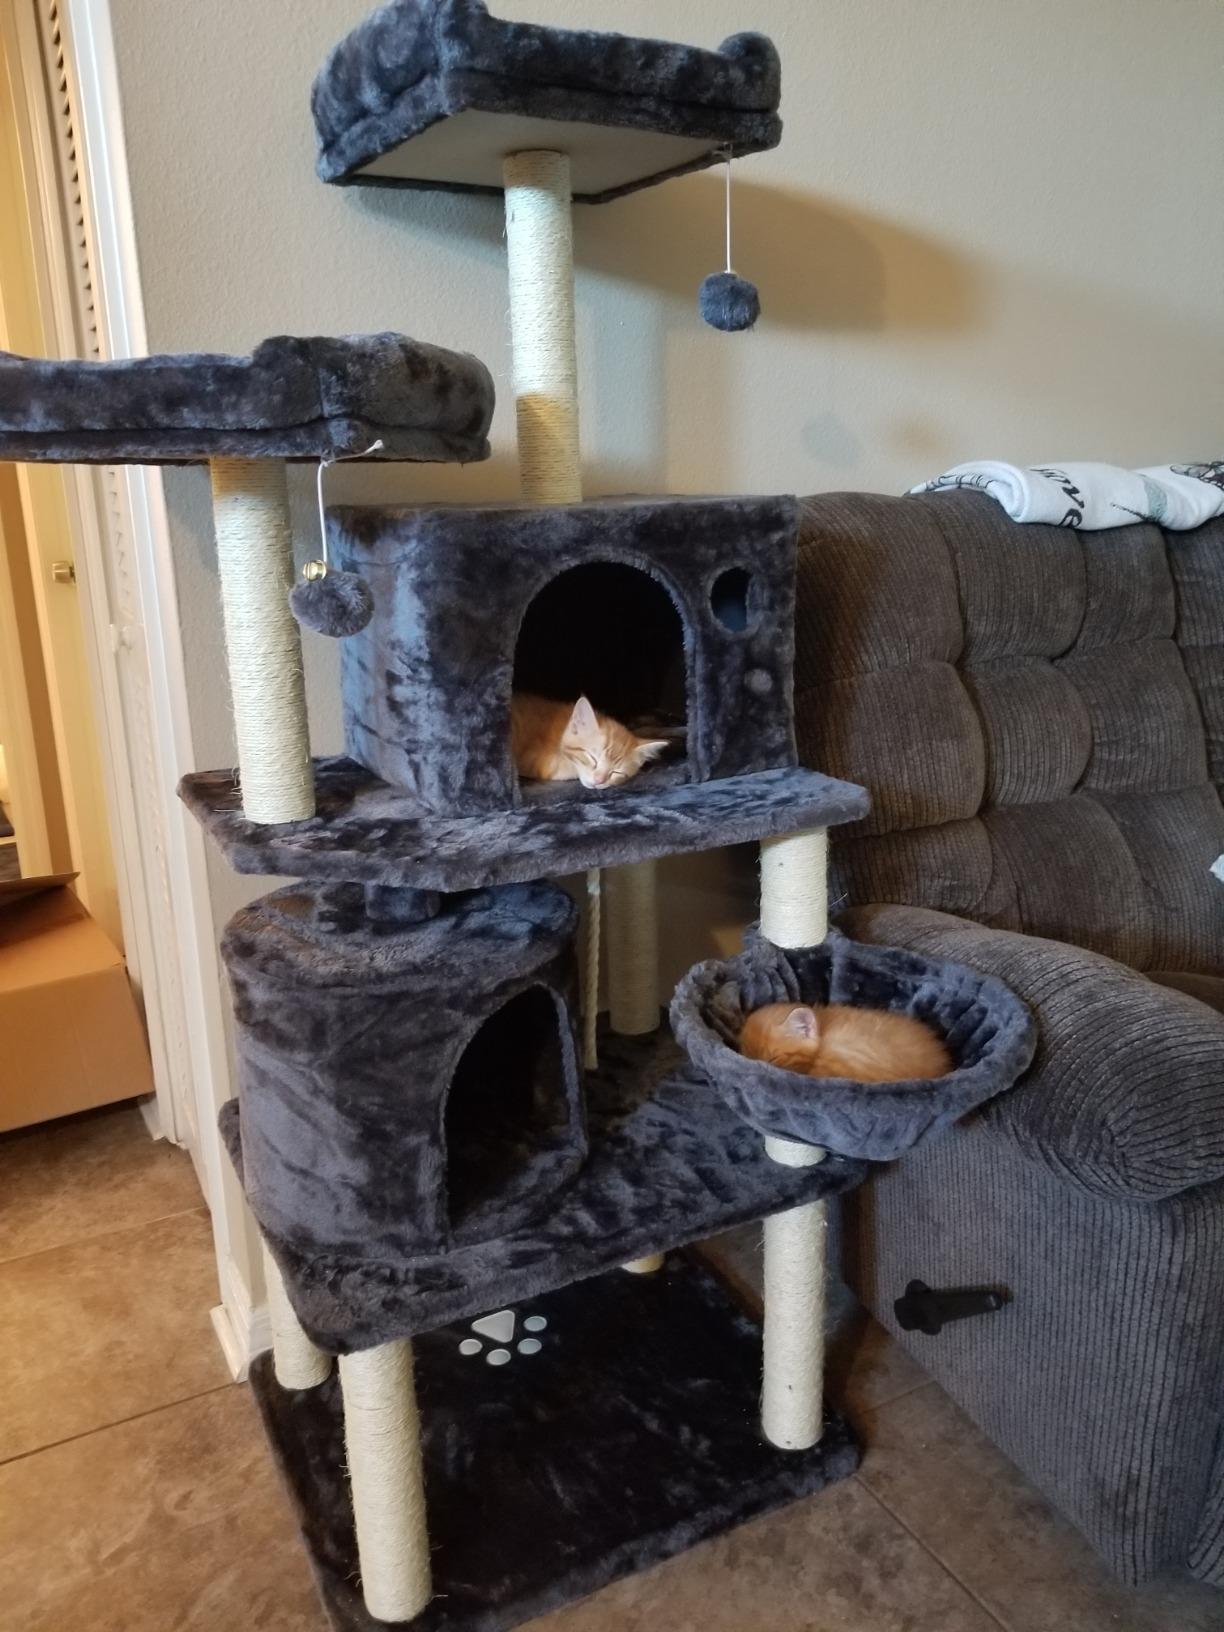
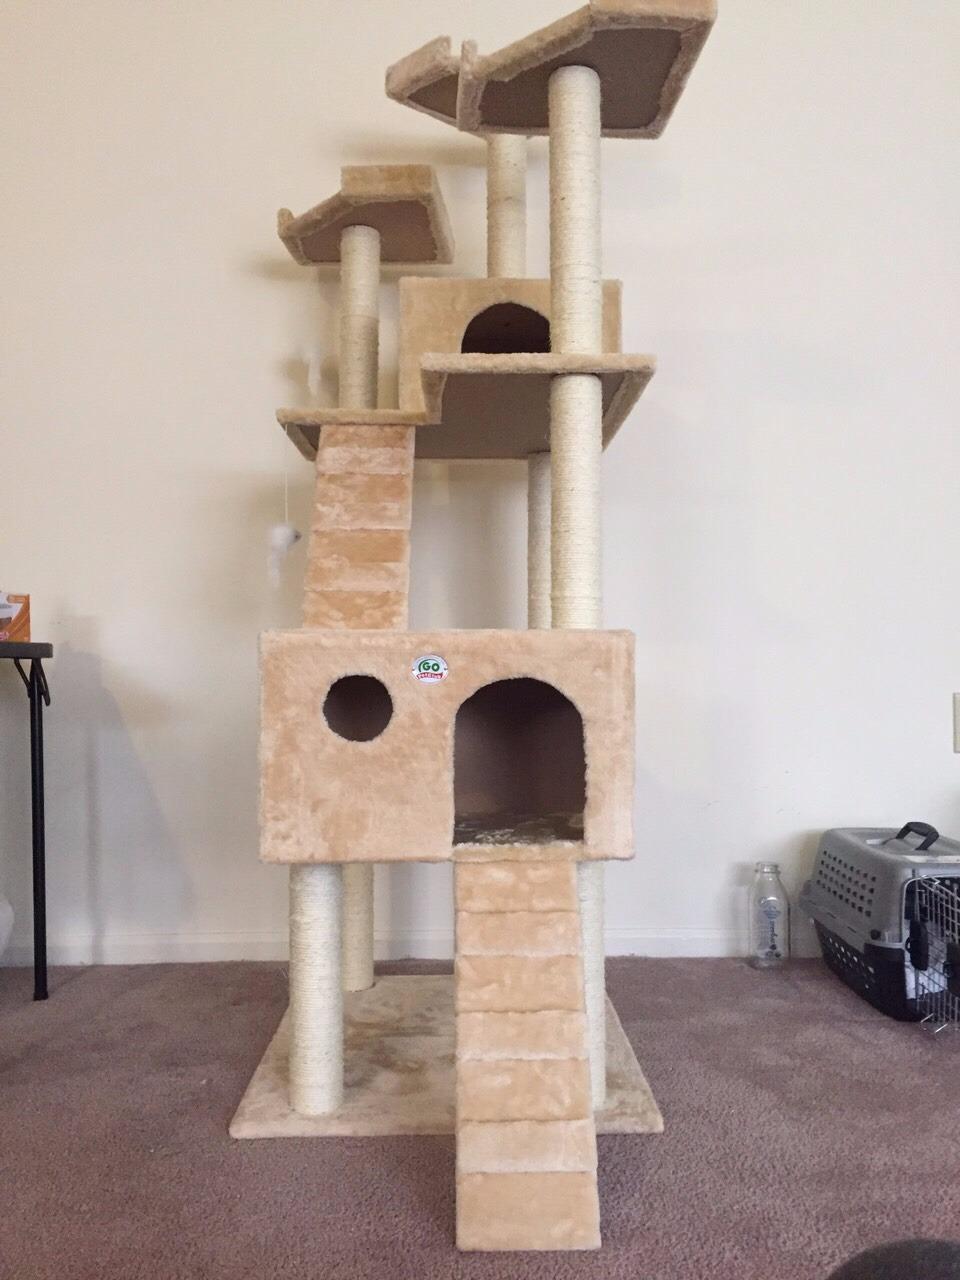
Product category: items_cat tree
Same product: no